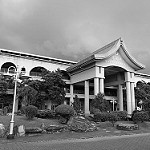
Label: B & W